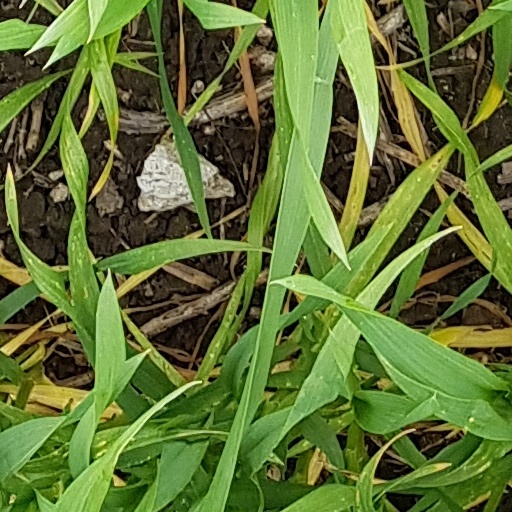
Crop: wheat